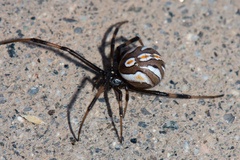
Species: Lactrodectus_hesperus